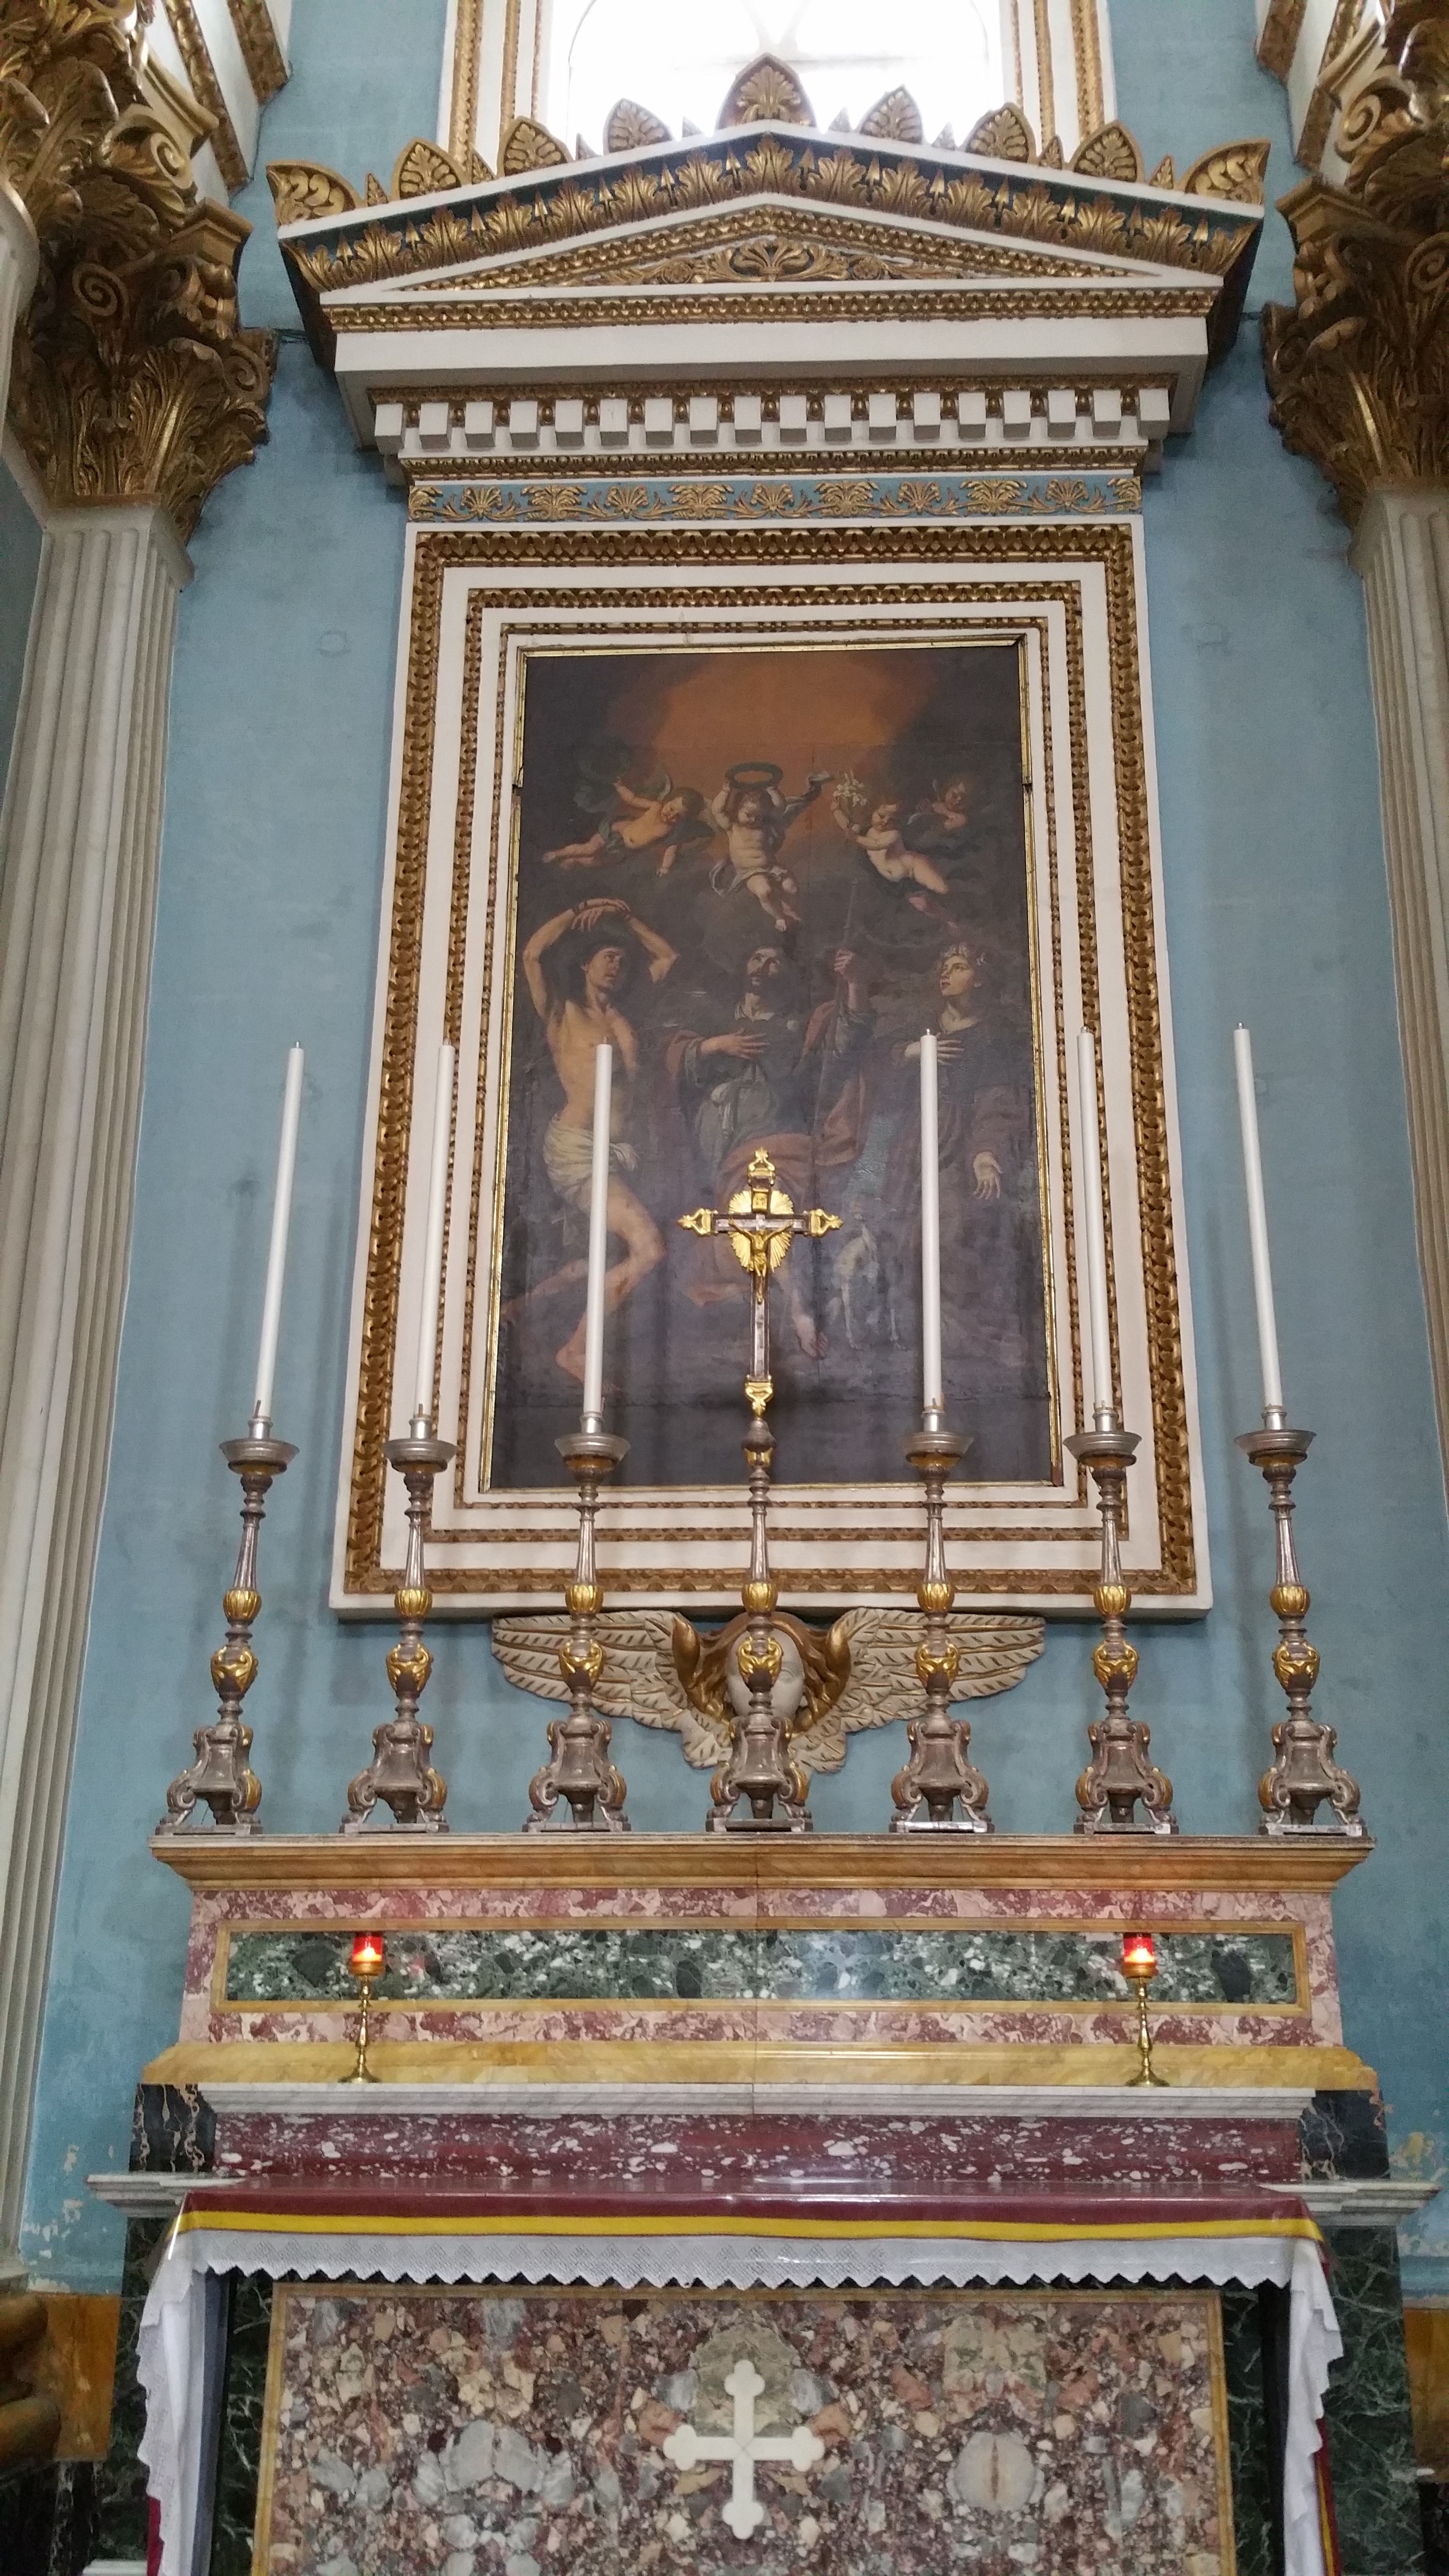
building, palace, church, chapel, furniture, place of worship, painting, temple, altar, malta, wat, mosta